Henry Russell (explorer)

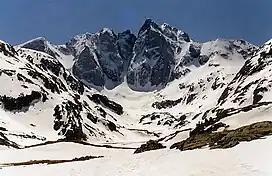
The north face of the Vignemale; Russell's "Bellevue" caves are out of sight, to the left of the photo

From 1861, Russell became devoted to the exploration of the Pyrenees. On his own or in the company of his guides, he made numerous first ascents, surviving financially on his personal fortune and his investments. He is especially known for his ascents of the Vignemale, which he climbed for the first time on 14 September 1861 with the guide Laurent Passet.